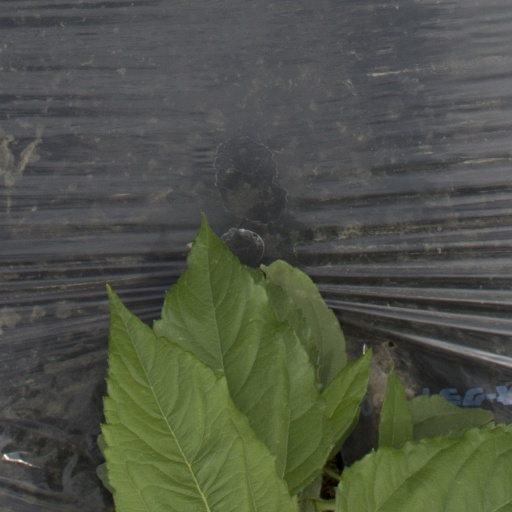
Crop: Jerusalem artichoke